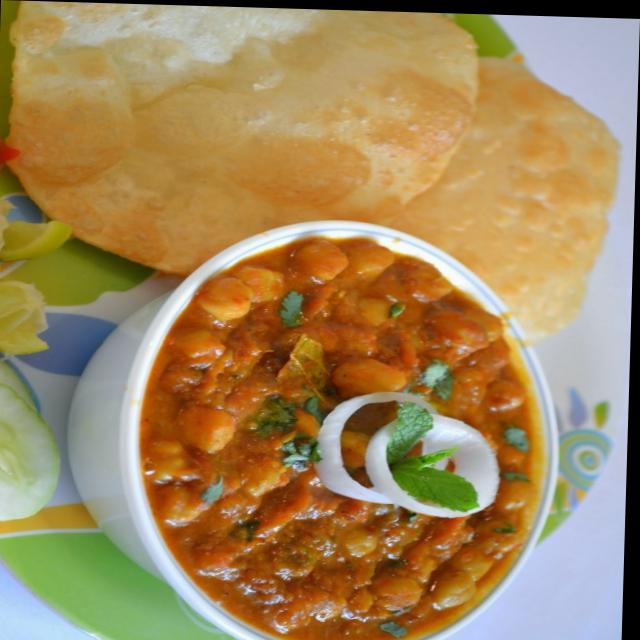
Dish: chole